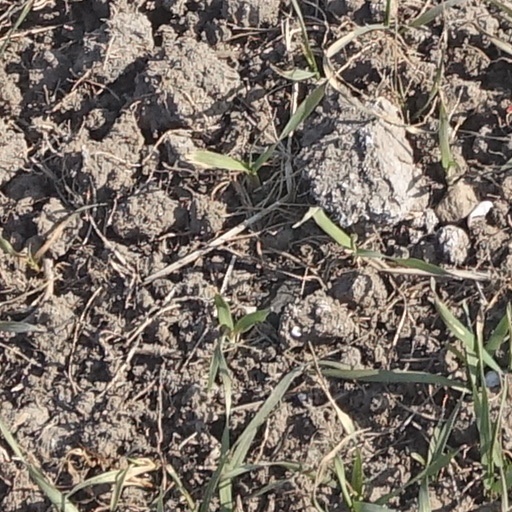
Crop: wheat